Ariosto (novel)

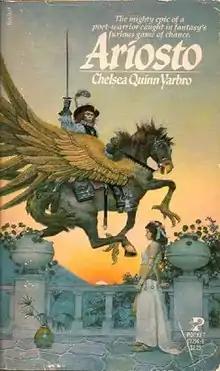
First edition (publ. Pocket Books) Cover art by Don Maitz

Ariosto is a novel by Chelsea Quinn Yarbro published in 1980.